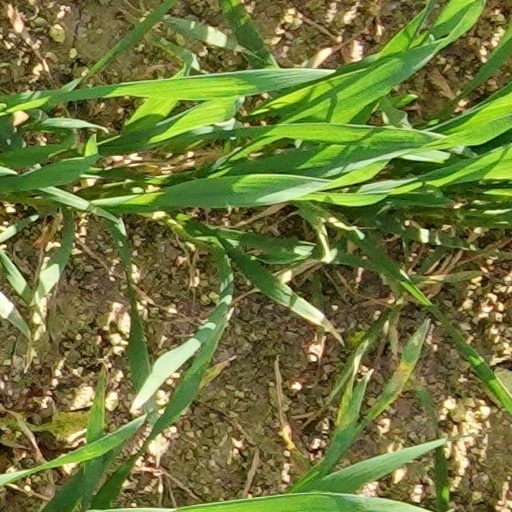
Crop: wheat